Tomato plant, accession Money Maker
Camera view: vertical (180 deg); turntable rotation: 180 degrees
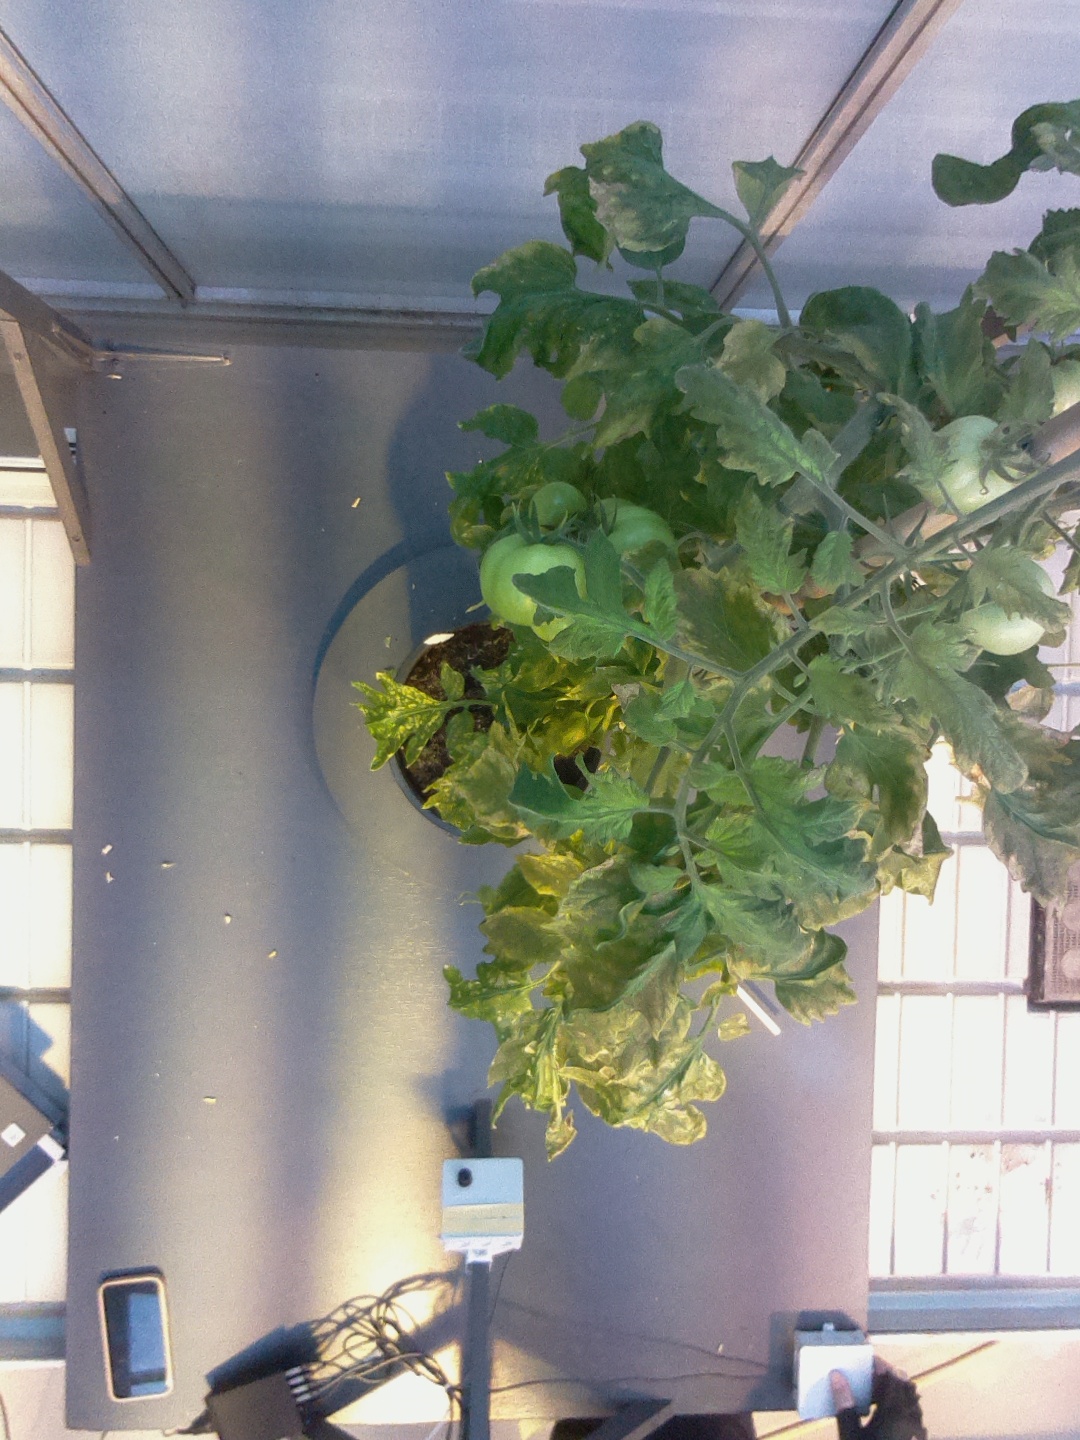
BBCH growth stage 79: 90% -100% of final fruit size